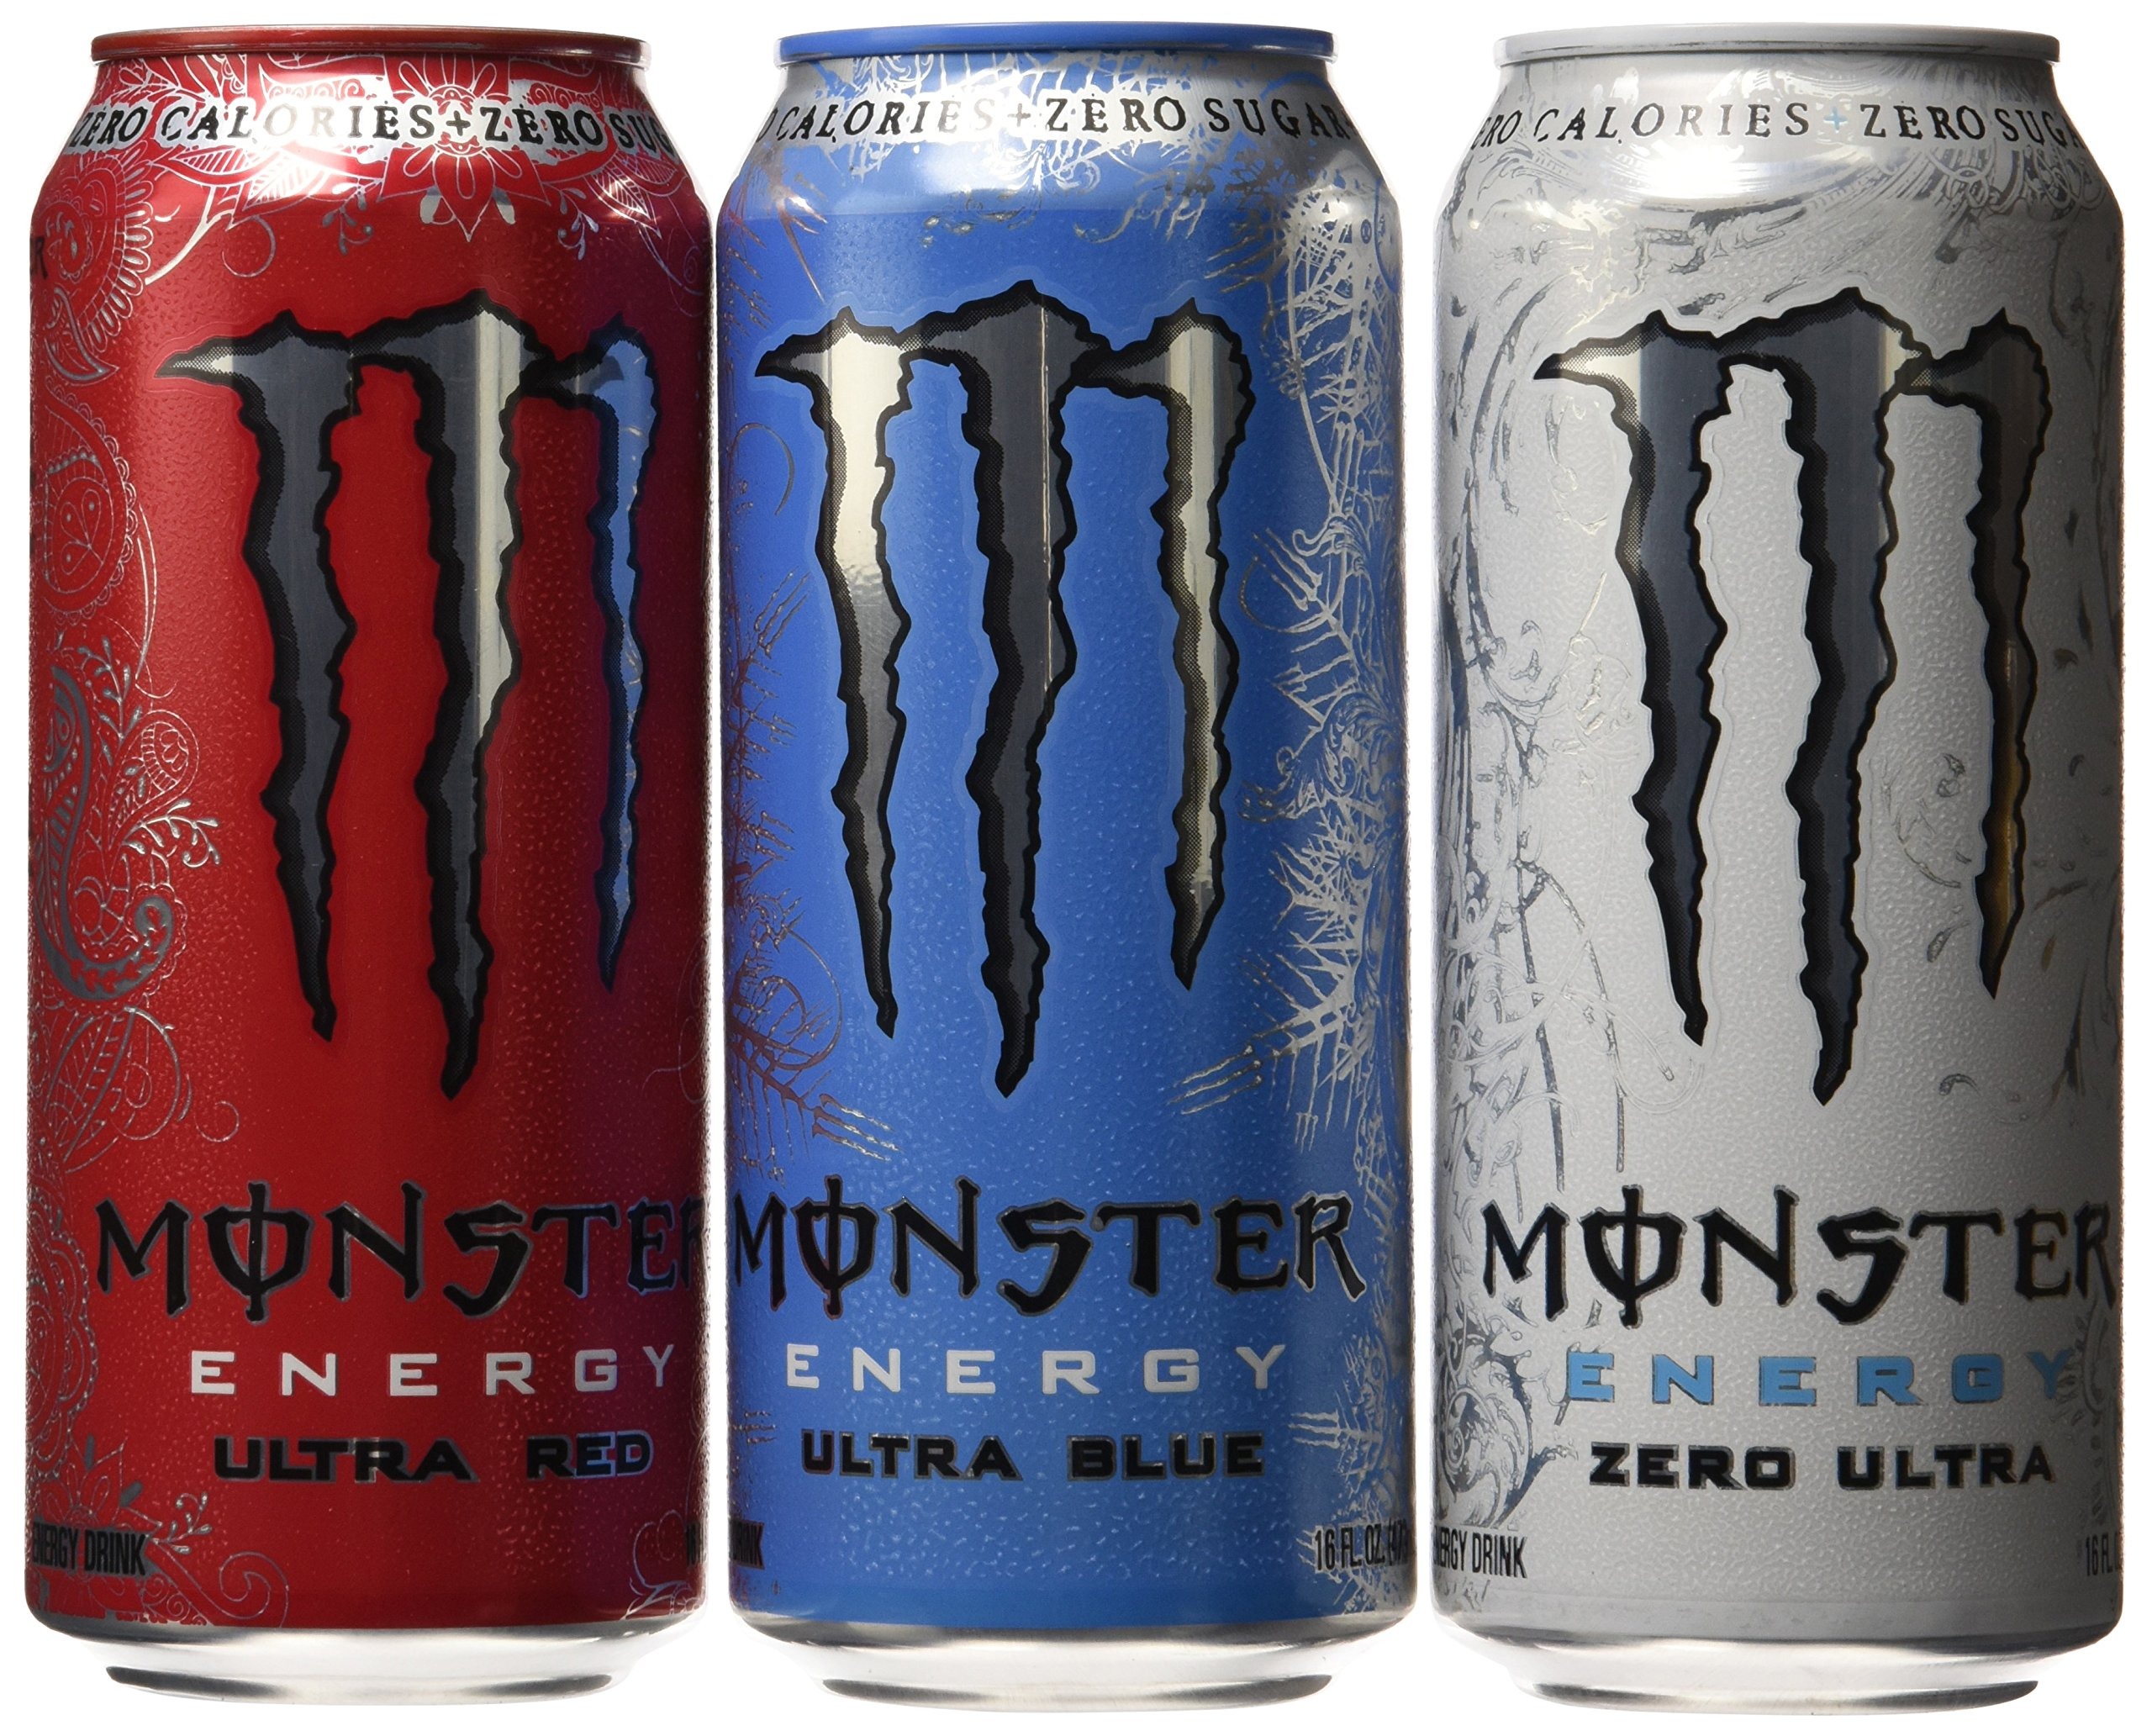
Item Name: Monster Energy Monster Ultra Variety Pack, 24 Count
Bullet Point 1: Crisp and refreshing
Bullet Point 2: Zero calories, zero sugar
Bullet Point 3: More than just a name
Value: 384.0
Unit: Fl Oz

Price: 47.995